Obstructive lung disease

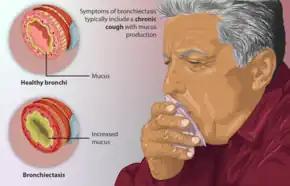
Depiction of a person with bronchiectasis, a type of obstructive lung disease

Obstructive lung disease is a category of respiratory disease characterized by airway obstruction. Many obstructive diseases of the lung result from narrowing (obstruction) of the smaller bronchi and larger bronchioles, often because of excessive contraction of the smooth muscle itself. It is generally characterized by inflamed and easily collapsible airways, obstruction to airflow, problems exhaling, and frequent medical clinic visits and hospitalizations. Types of obstructive lung disease include asthma, bronchiectasis, bronchitis and chronic obstructive pulmonary disease (COPD). Although COPD shares similar characteristics with all other obstructive lung diseases, such as the signs of coughing and wheezing, they are distinct conditions in terms of disease onset, frequency of symptoms, and reversibility of airway obstruction. Cystic fibrosis is also sometimes included in obstructive pulmonary disease.